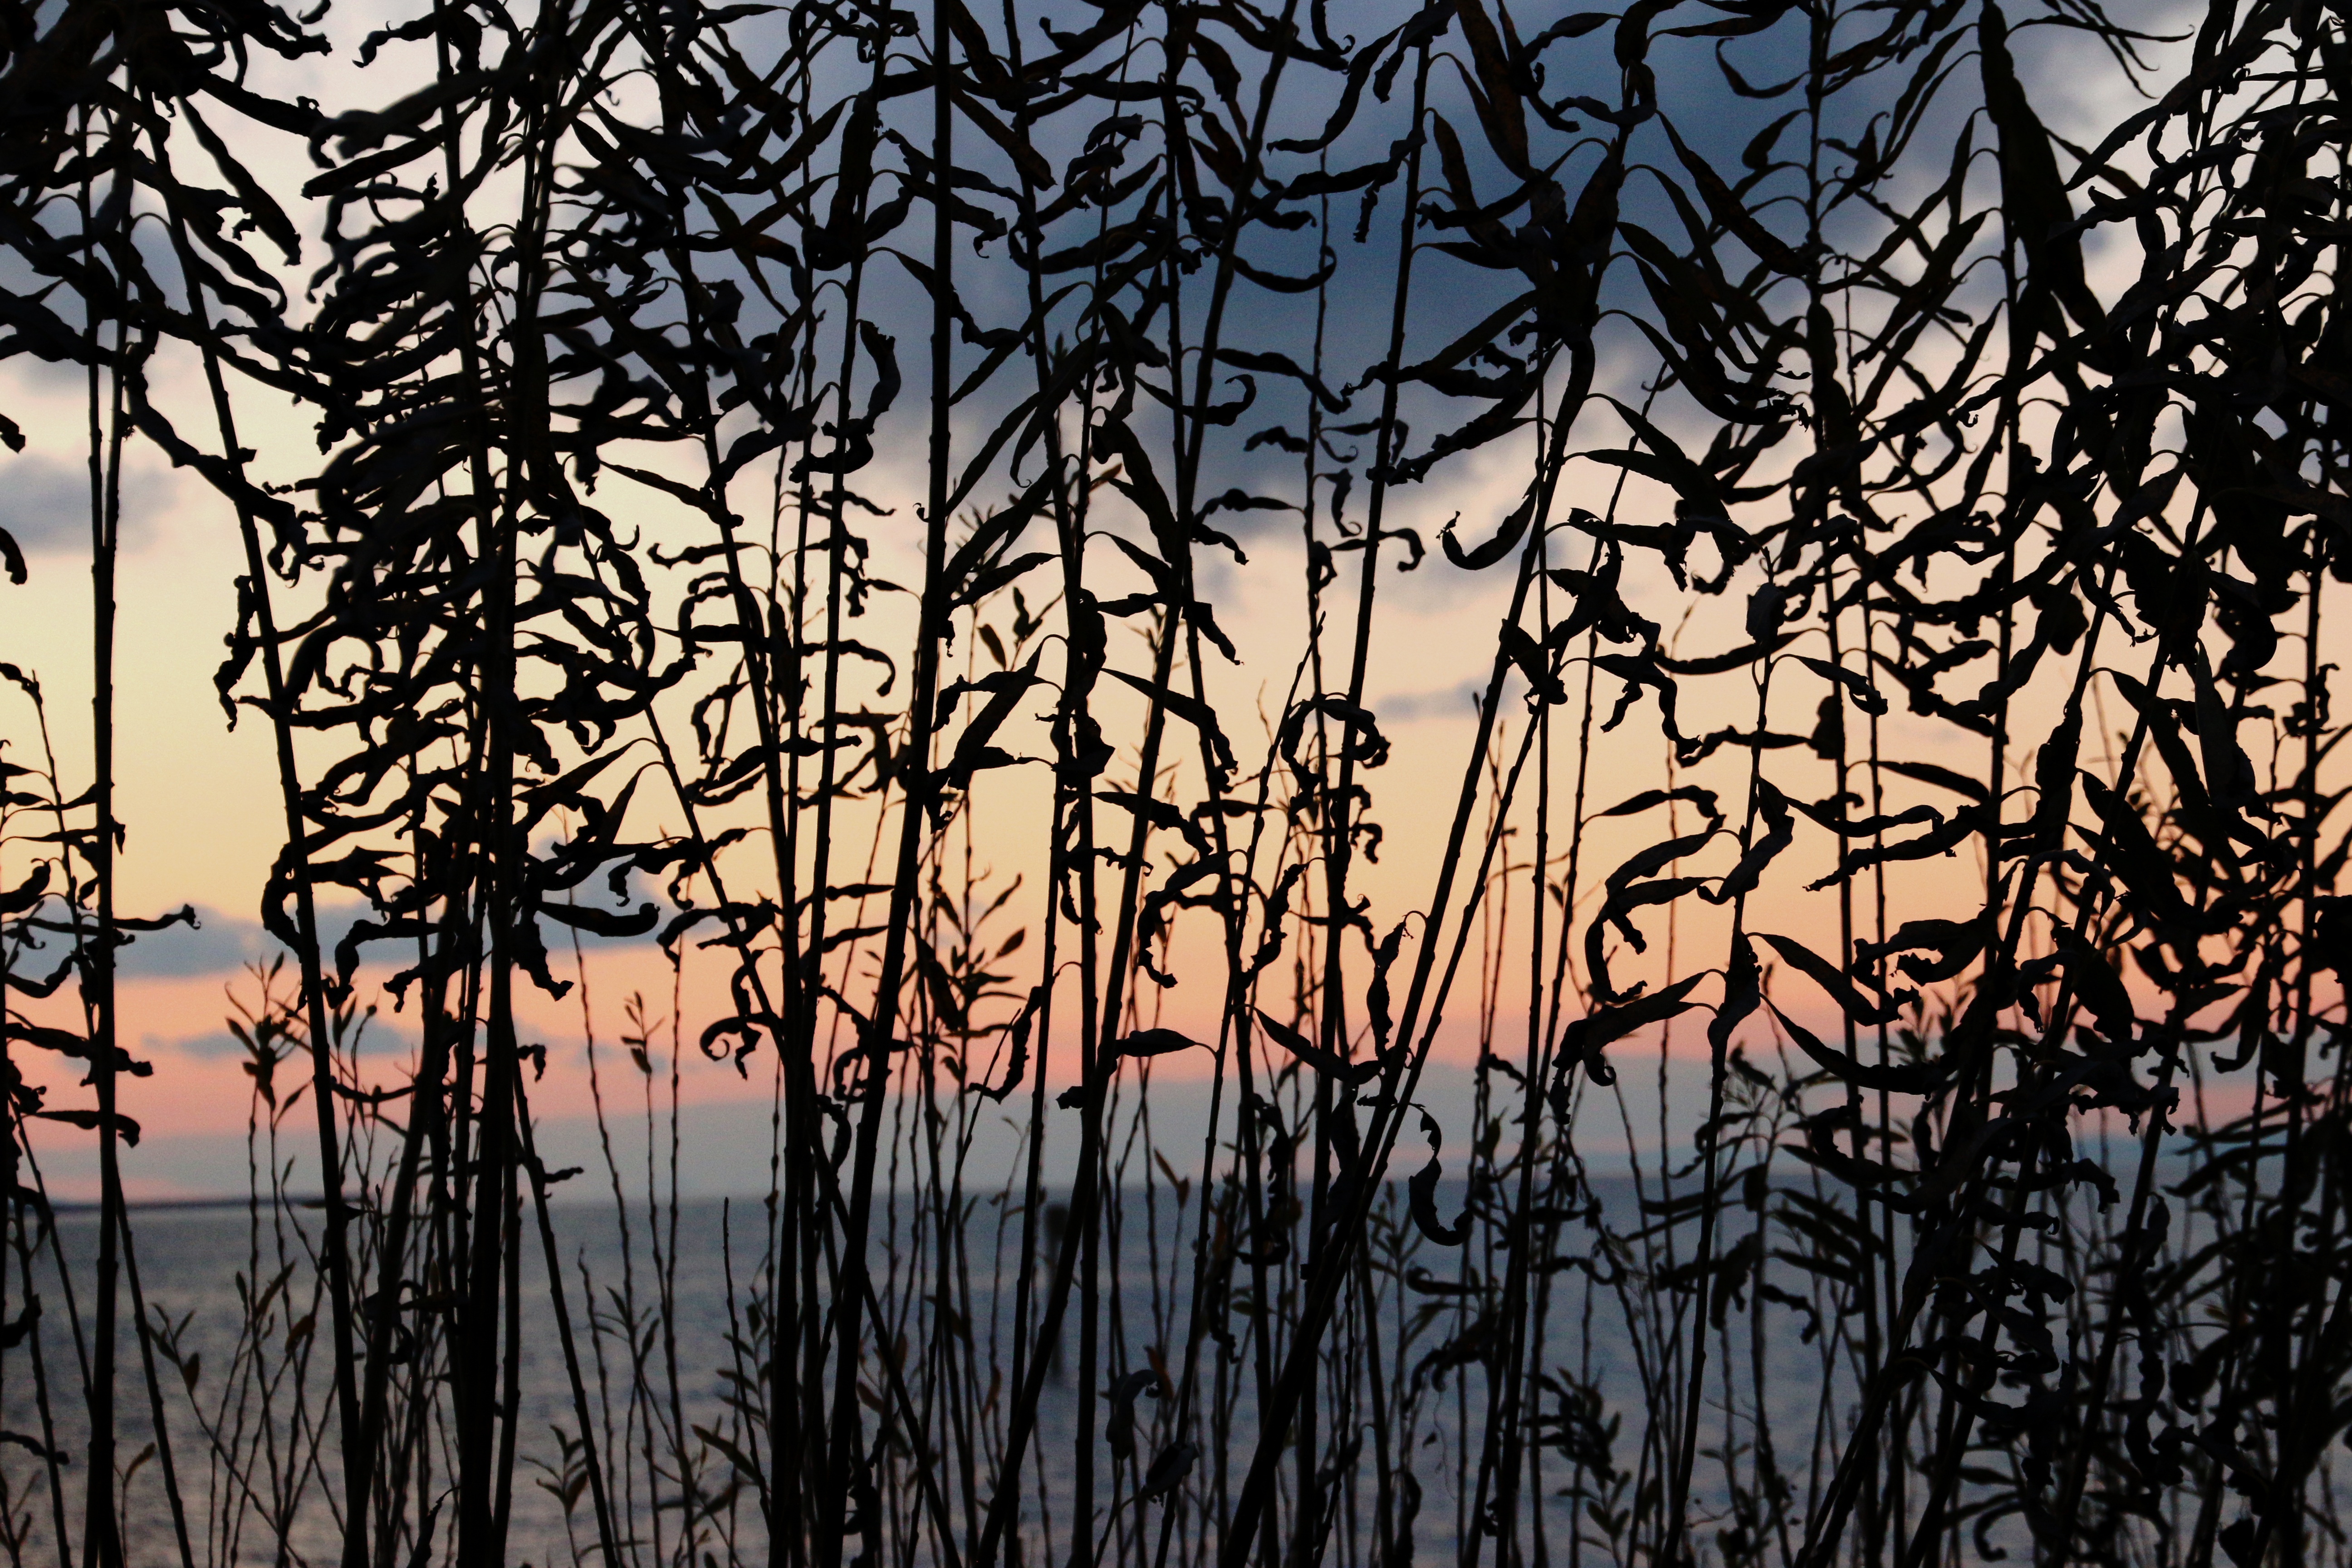
tree, nature, grass, branch, plant, sky, wood, sunset, sunlight, morning, leaf, lake, atmosphere, reed, evening, reflection, autumn, season, lakeside, twig, bank, mood, abendstimmung, lake constance, grass family, woody plant